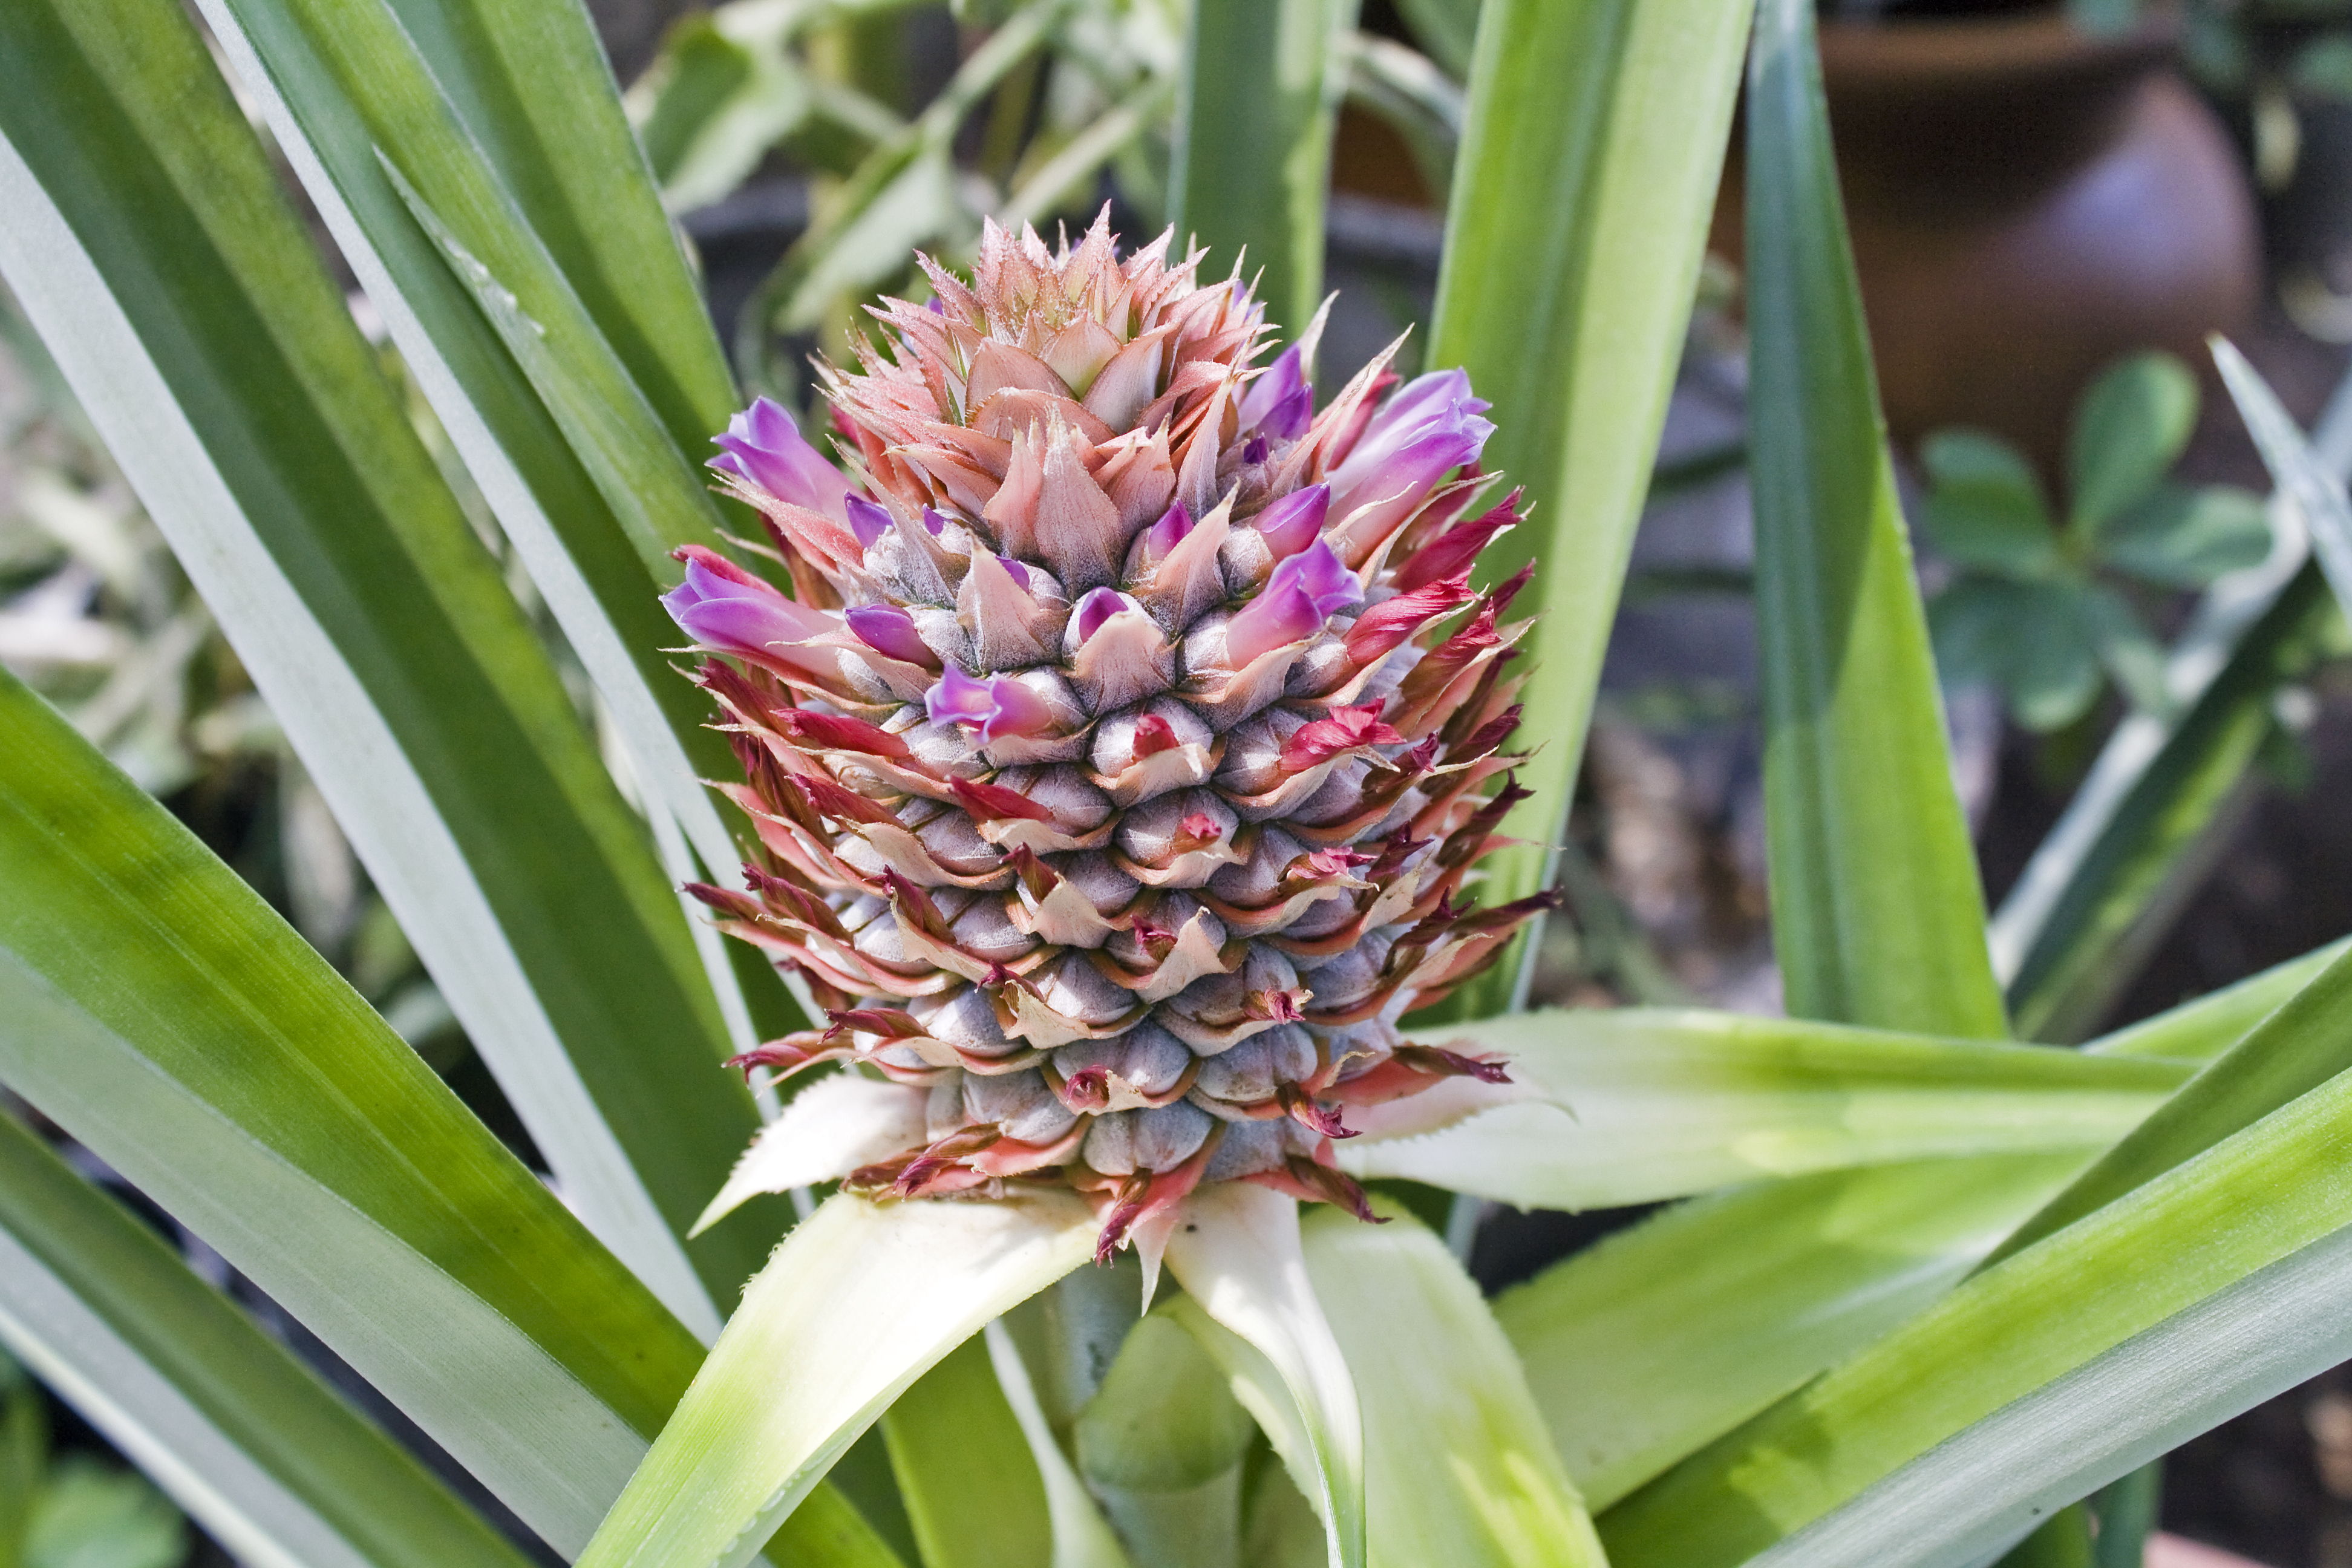
Label: Pineapple